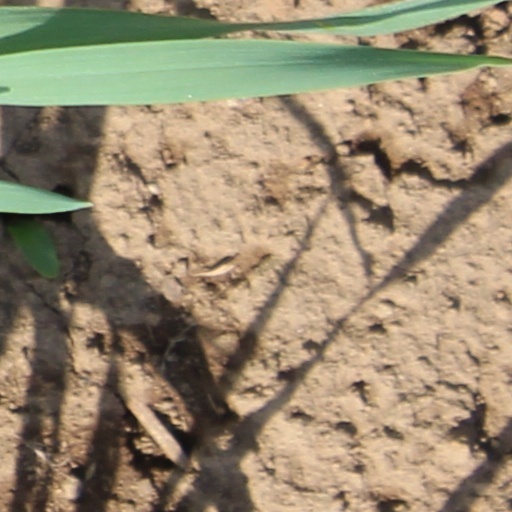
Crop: wheat